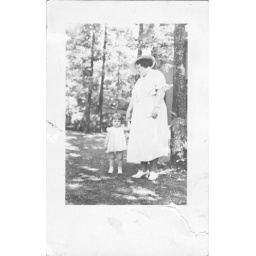
Woman and little girl in front of trees ca. 1938